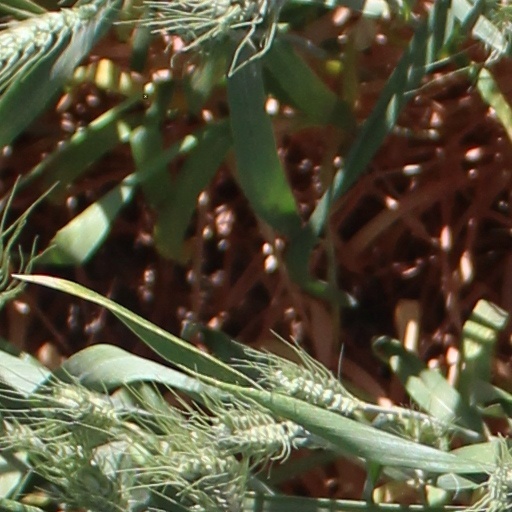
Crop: wheat